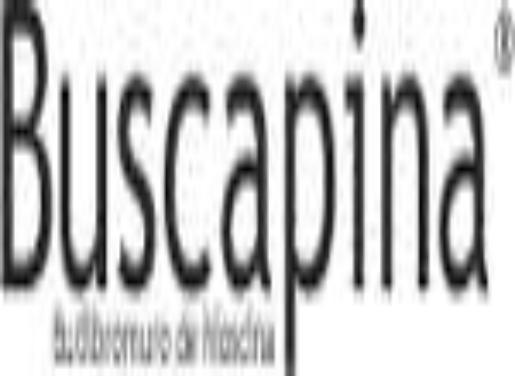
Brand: buscapina
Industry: Necessities